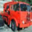
Label: truck